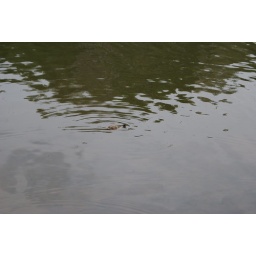
Look close you will see &amp;quot;Foxy Boxy&amp;quot; the kids caught this box turtle on our walk around the lake...